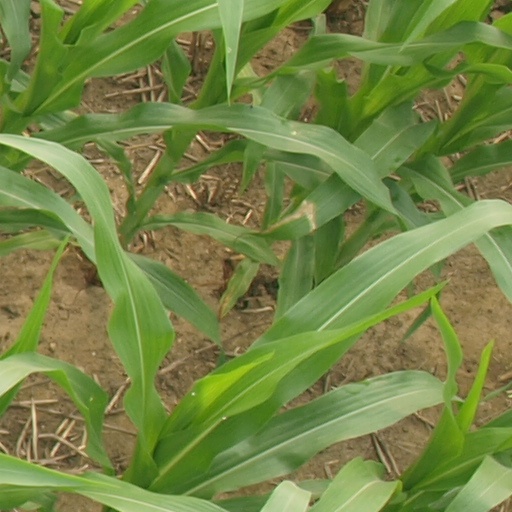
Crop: maize; corn